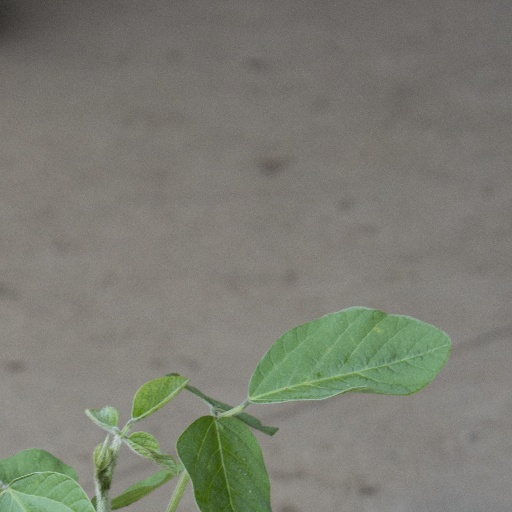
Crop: soybean